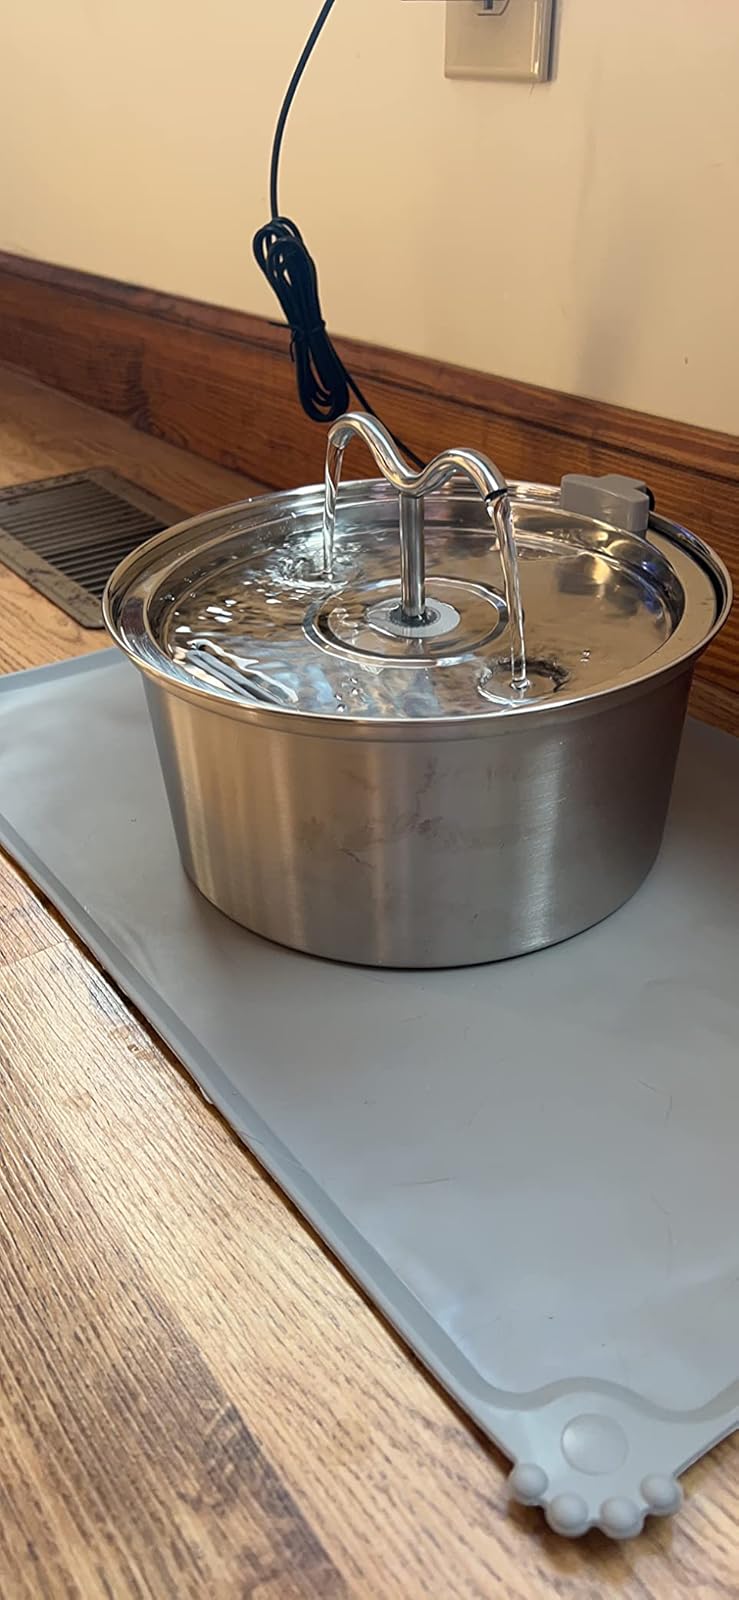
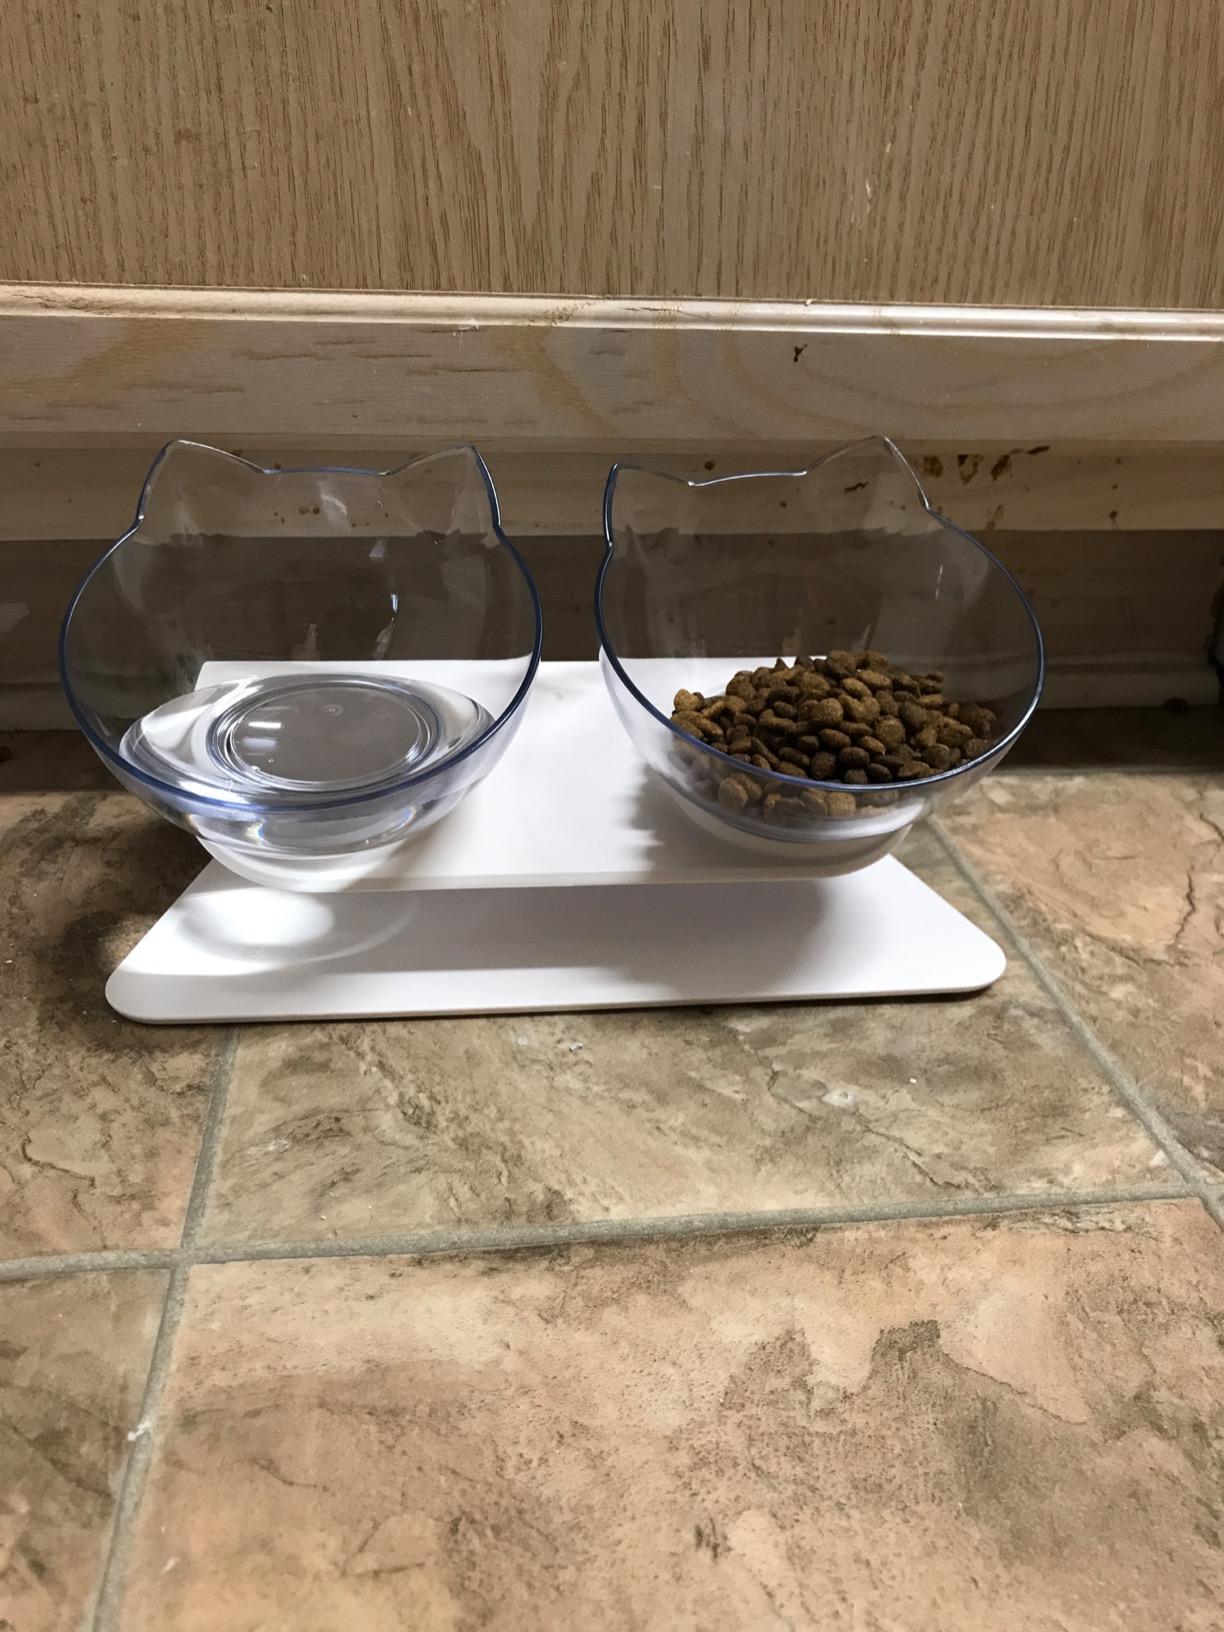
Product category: items_bowl
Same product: no